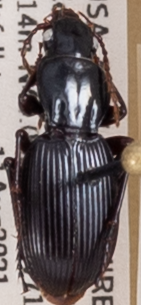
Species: Pterostichus tristis
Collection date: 2021-08-11
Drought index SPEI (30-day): -0.064
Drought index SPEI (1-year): -1.01
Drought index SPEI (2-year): -0.492